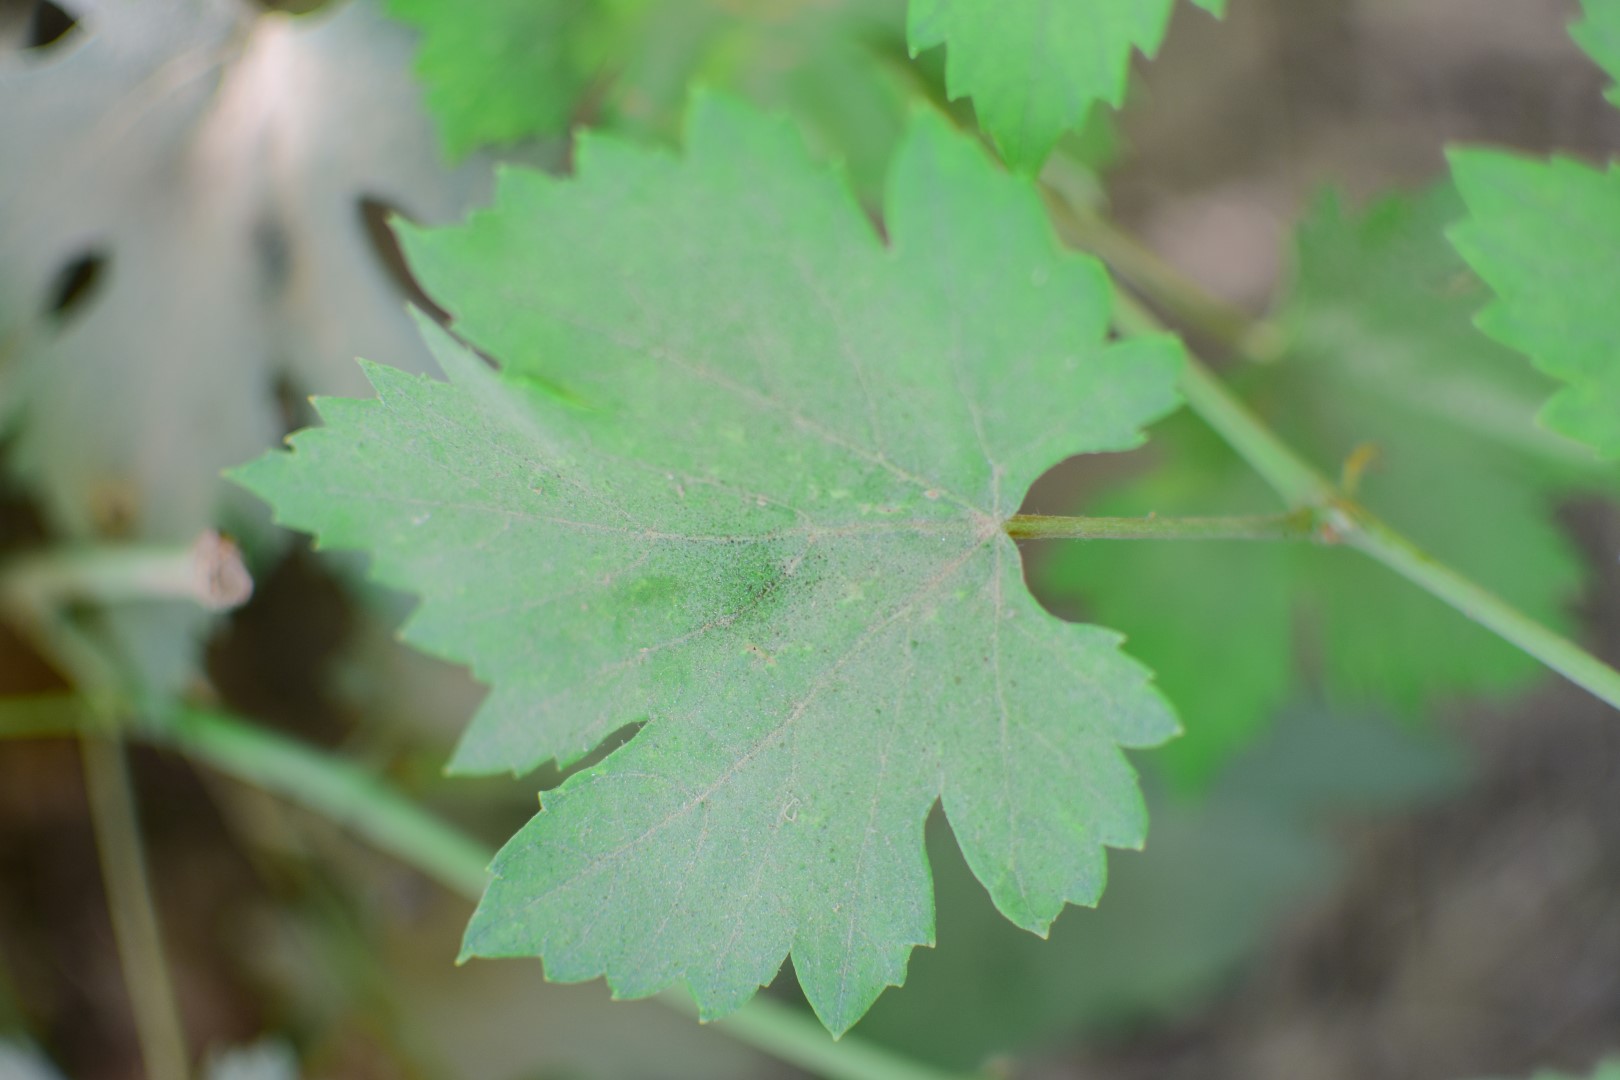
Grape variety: Halawani